Harlem riot of 1964

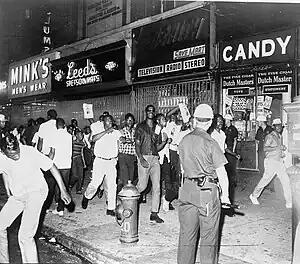
Demonstrators carrying photographs of Lieutenant Thomas Gilligan

The Harlem riot of 1964 was a race riot that occurred between July 16 and 22, 1964 in the New York City neighborhoods of Harlem and Bedford-Stuyvesant, United States. It began after James Powell, a 15-year-old African American, was shot and killed by police Lieutenant Thomas Gilligan in front of Powell's friends and about a dozen other witnesses. Hundreds of students from Powell's school protested the killing. The shooting set off six consecutive nights of rioting. By some accounts, 4,000 people participated in the riots. People attacked the New York City Police Department (NYPD), destroyed property, and looted stores. Several rioters were severely beaten by NYPD officers. The riots and unrest left one dead, 118 injured, and 465 arrested.